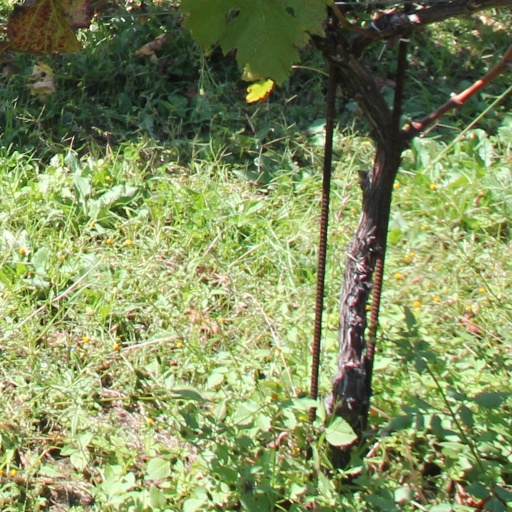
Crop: grape